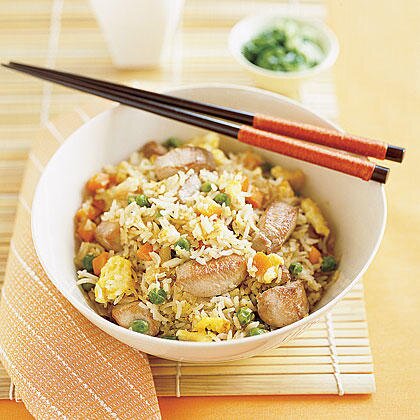
Dish: fried_rice